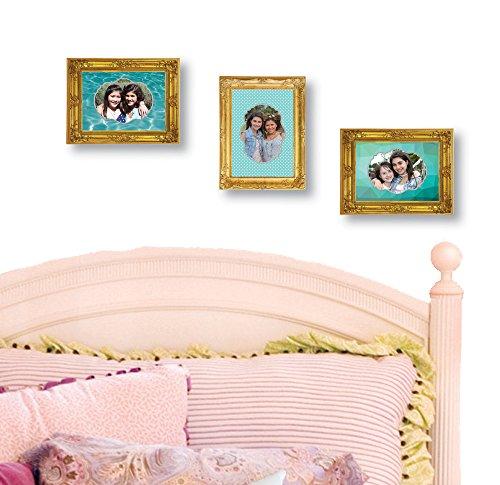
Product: Sugar Lulu Sweet Pics Photo Frames Sea Breeze
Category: Toys & Games | Arts & Crafts | Craft Kits | Scrapbooking
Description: Show off your sweet pics - stick them up, take them down, easily move them all around.
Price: $5.42
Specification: ProductDimensions:8.5x6.5x0.6inches|ItemWeight:4ounces|ShippingWeight:4ounces(Viewshippingratesandpolicies)|DomesticShipping:ItemcanbeshippedwithinU.S.|InternationalShipping:ThisitemcanbeshippedtoselectcountriesoutsideoftheU.S.LearnMore|ASIN:B010TFGIQU|Itemmodelnumber:4065|Manufacturerrecommendedage:8-15years